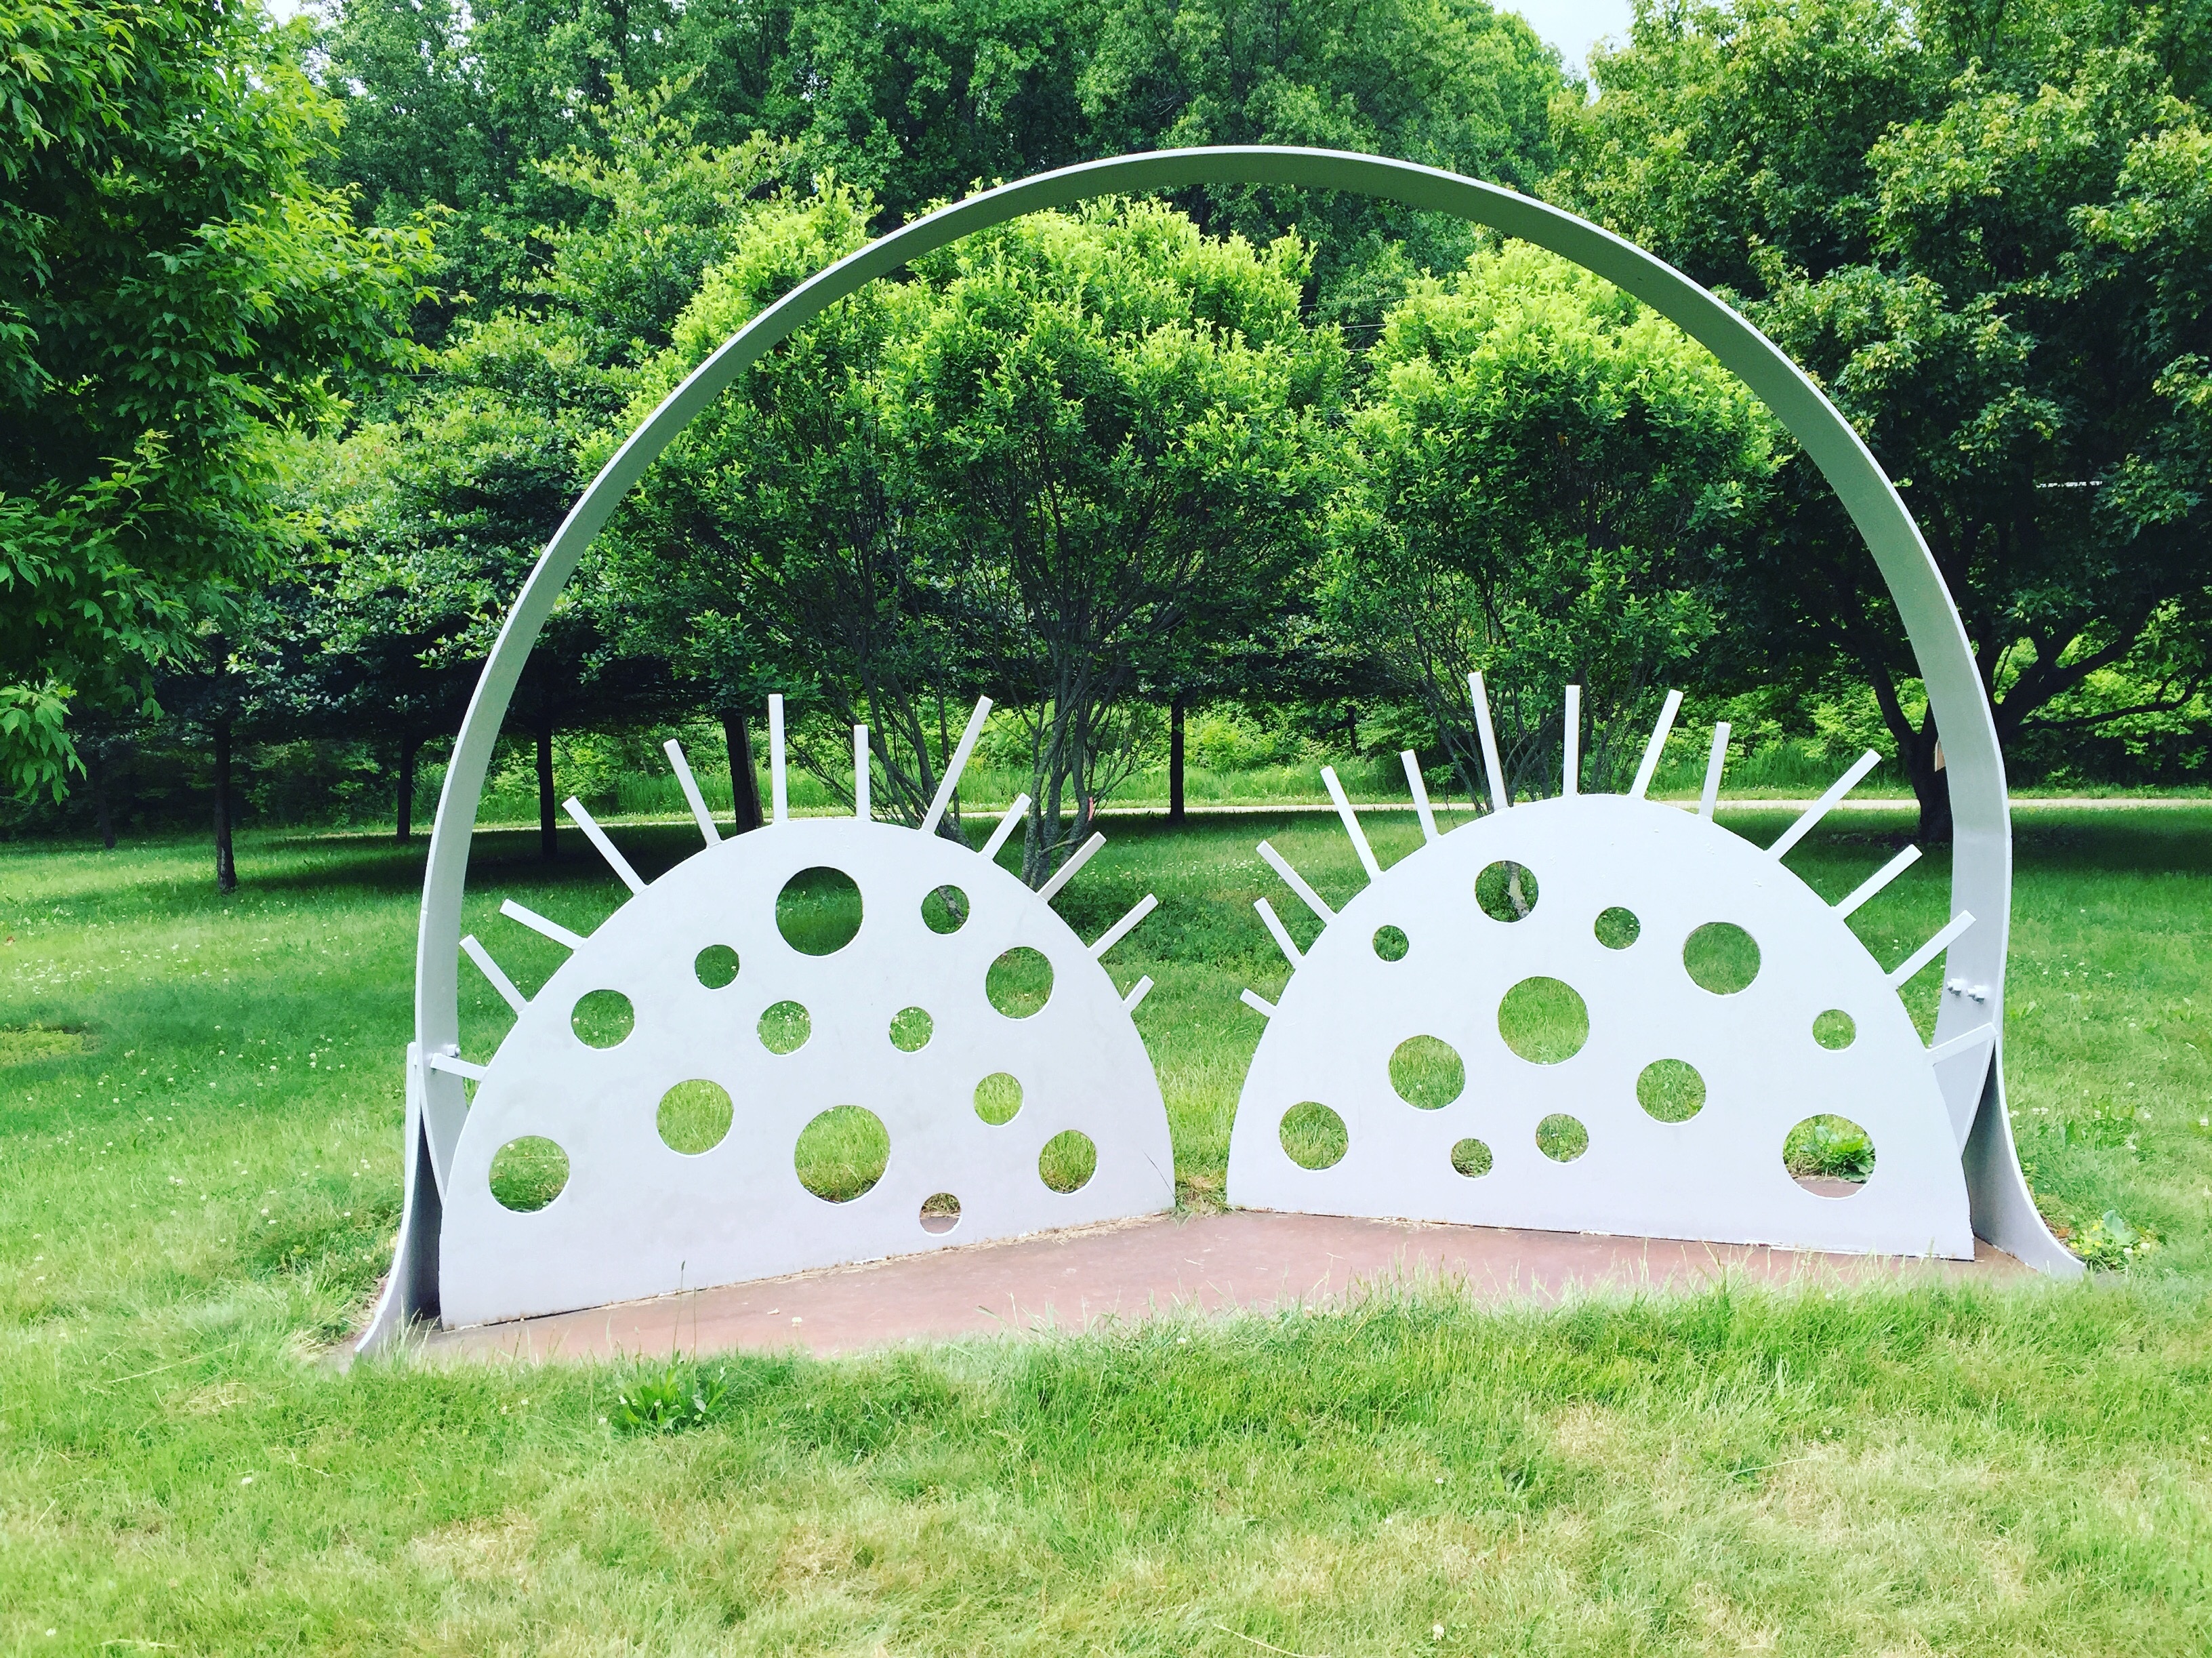
grass, play, city, arch, green, backyard, swing, tent, street art, outdoors, playground, horizontal, outdoor play equipment